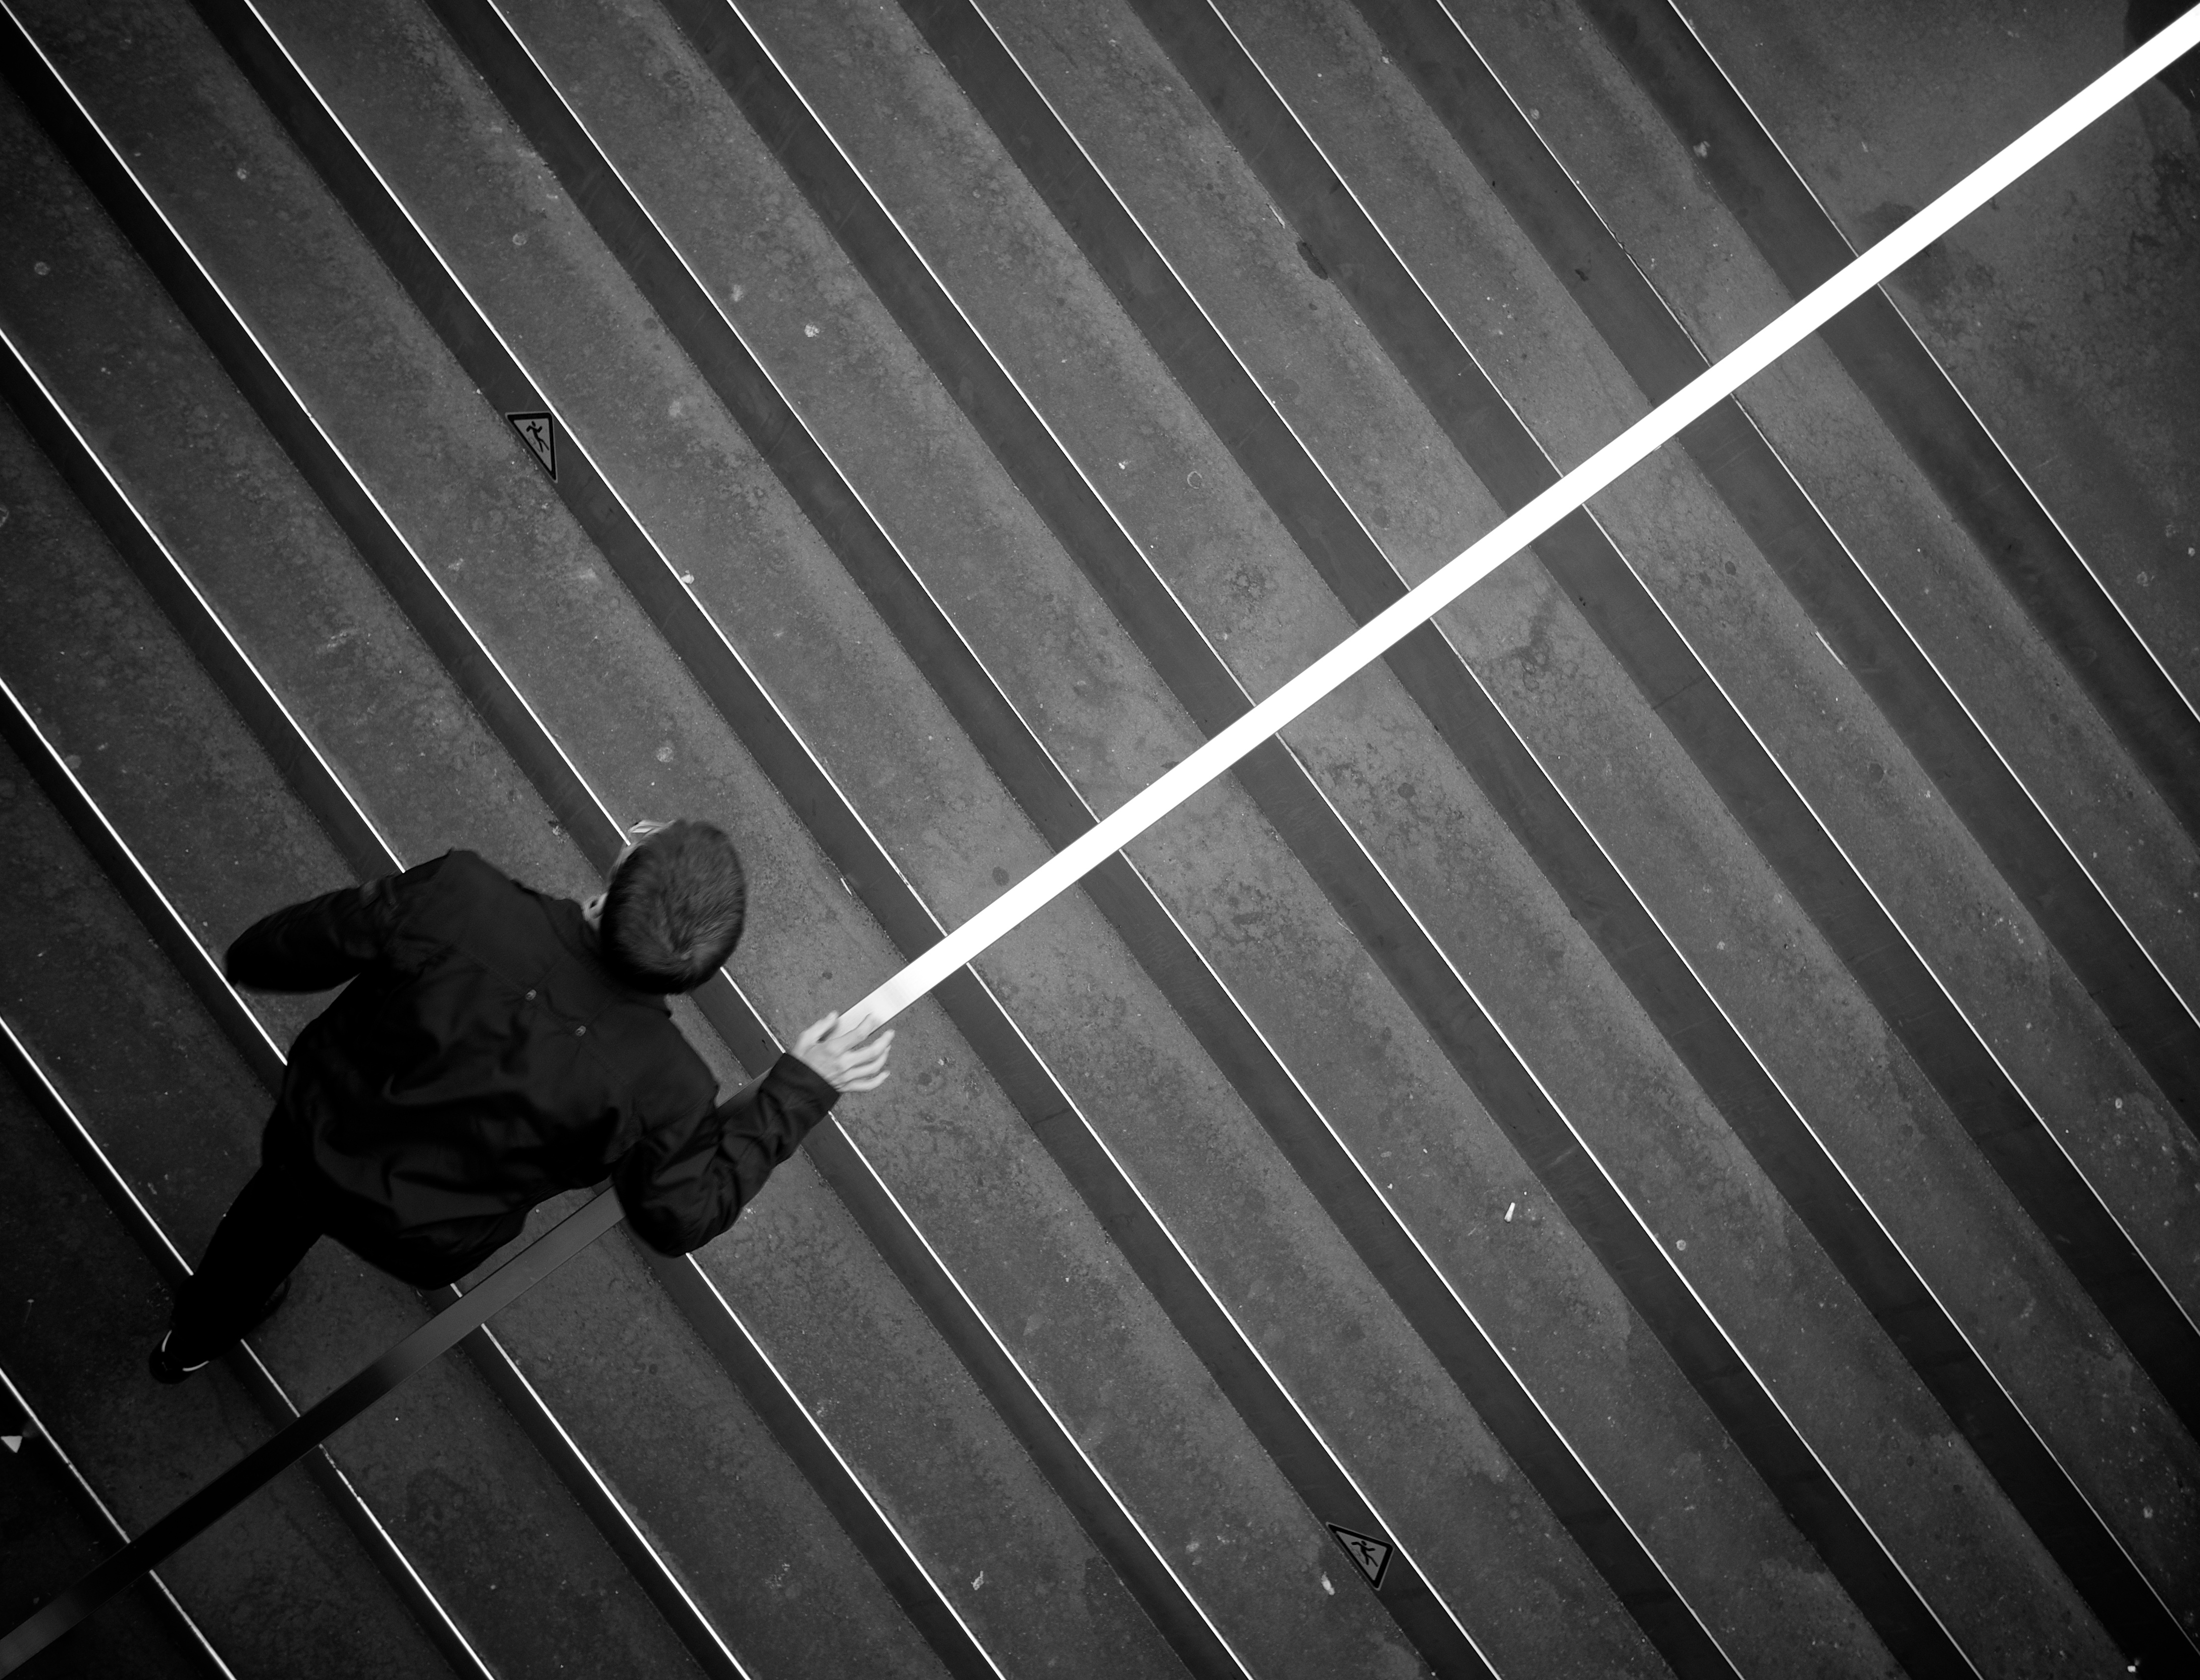
wing, light, black and white, white, street, photography, roof, wall, ebook, line, color, metal, shadow, training, darkness, blue, black, monochrome, material, interior design, streetphotography, flickr, thomas, video, olympus, omd, fuji, shape, leica, monochrom, leuthard, hcb, thomasleuthard, monochrome photography, window covering